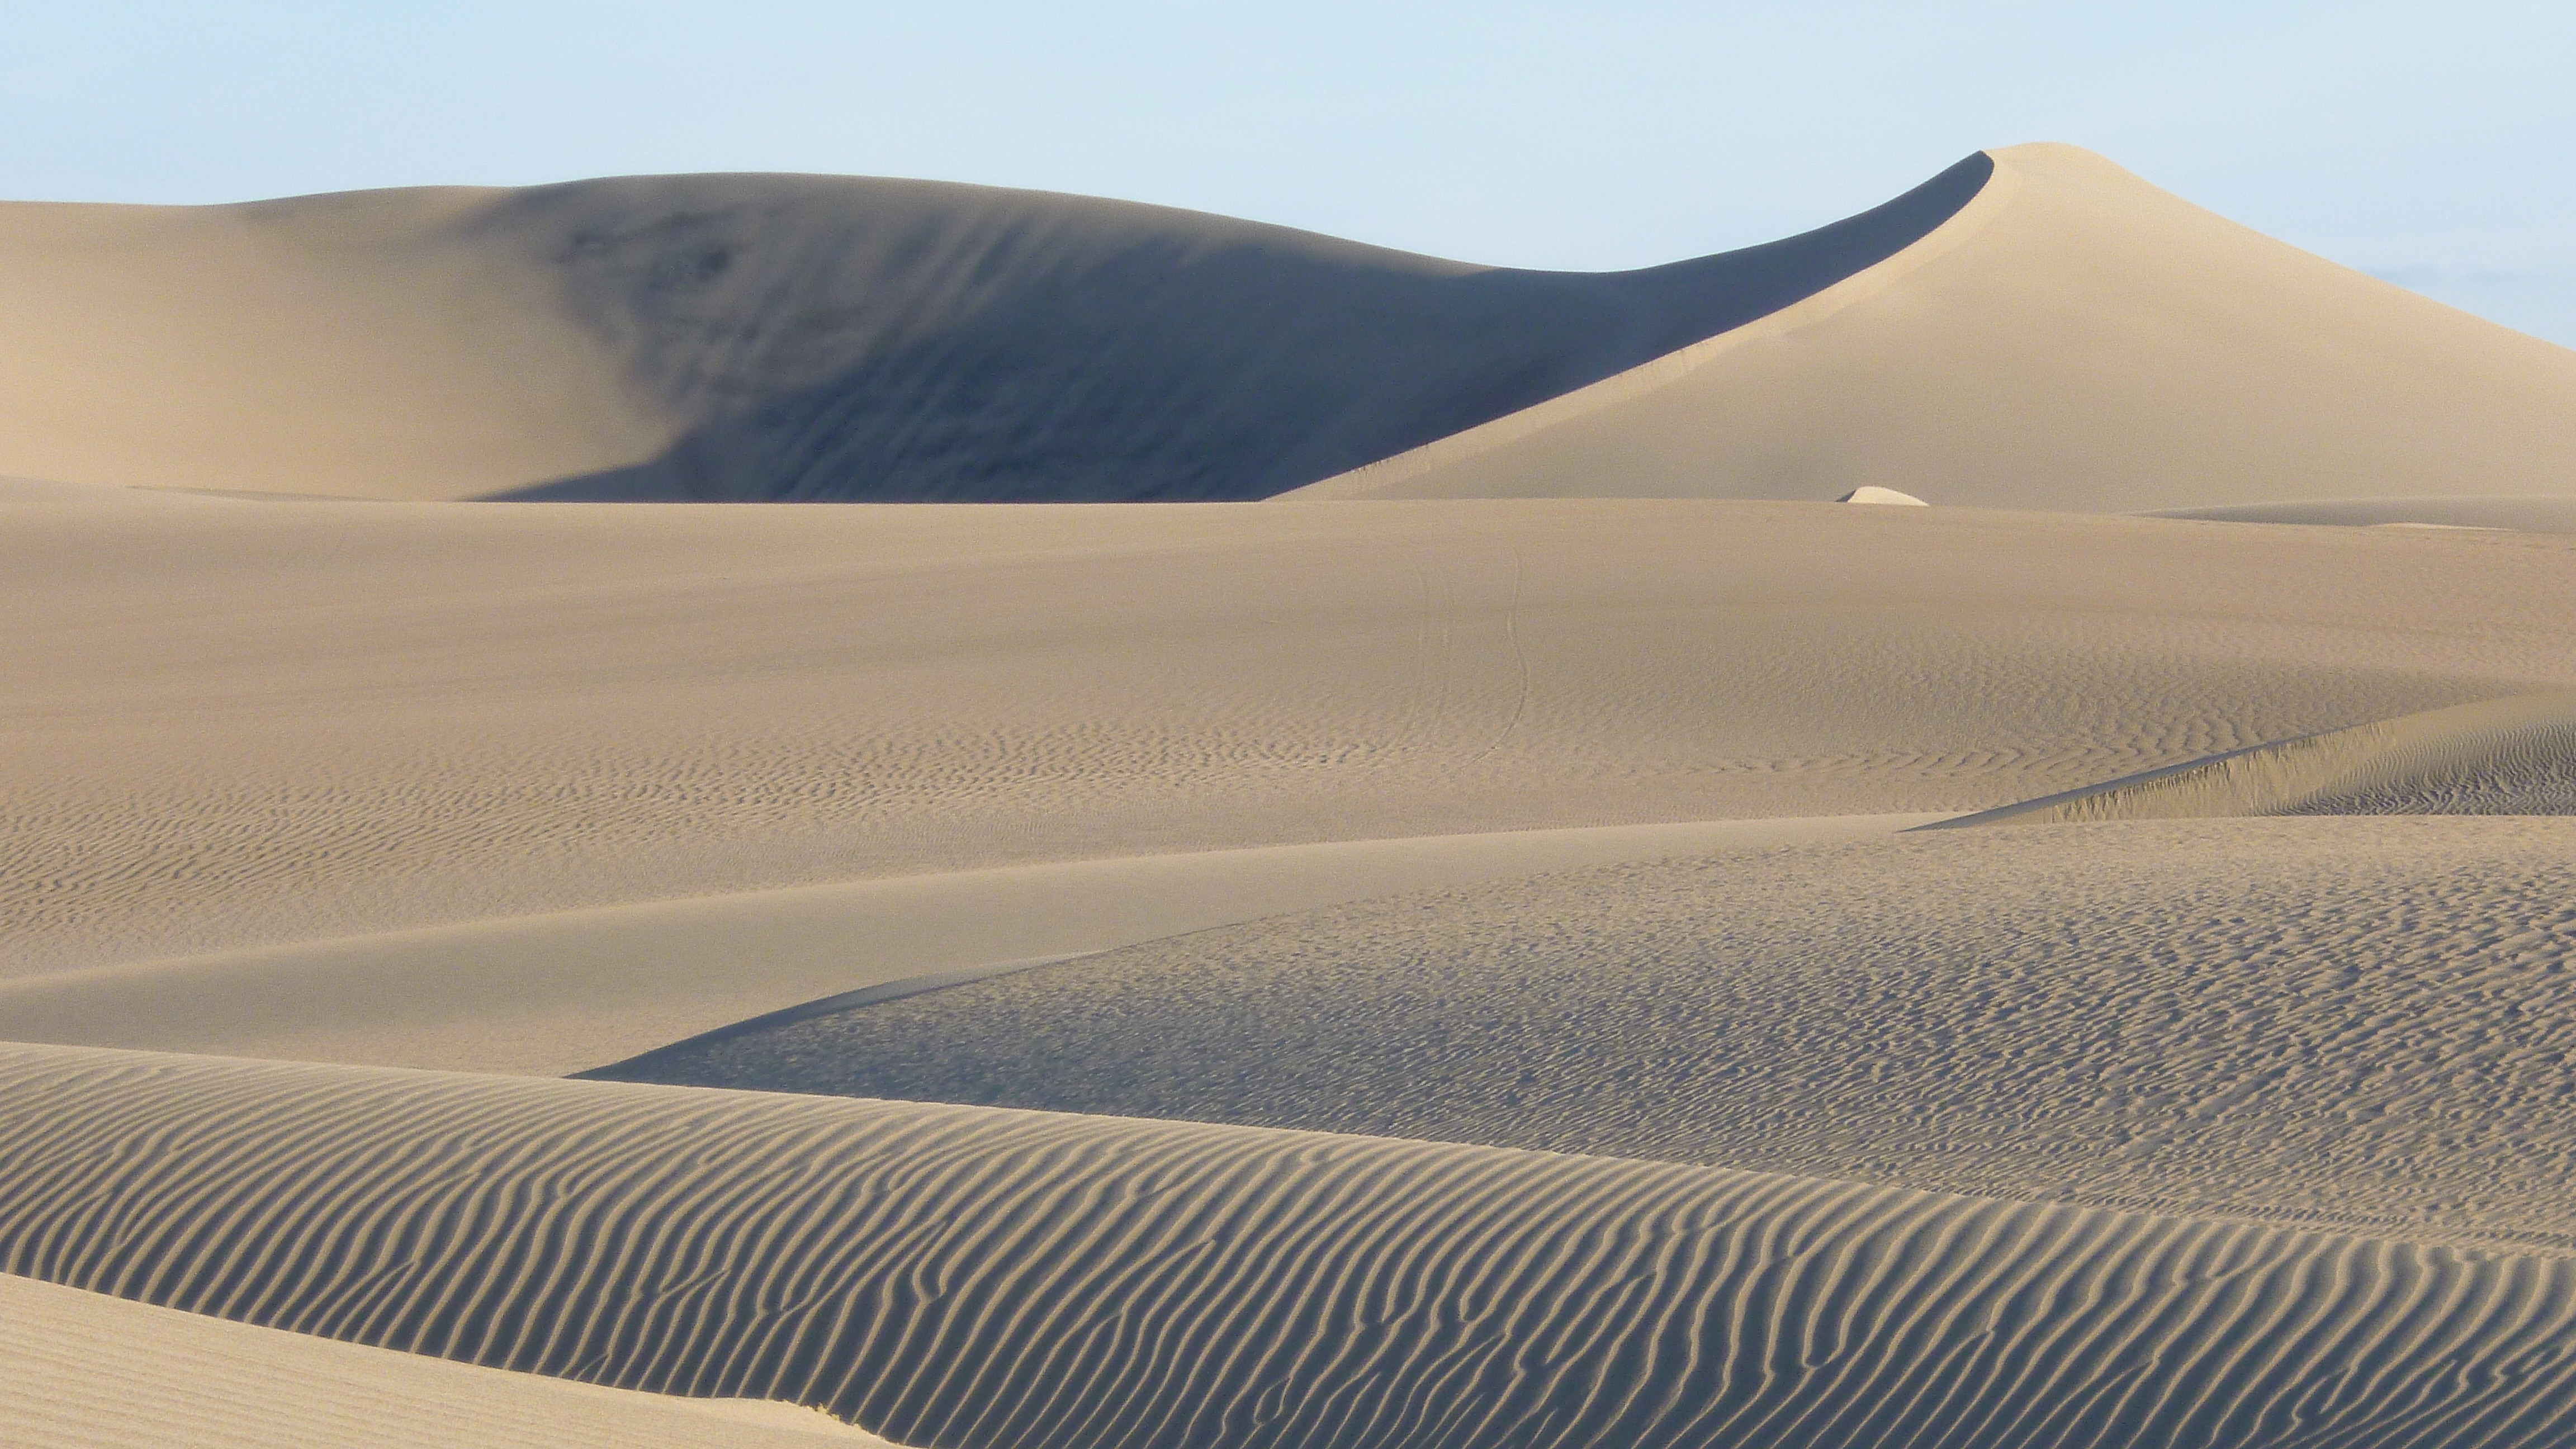
landscape, sand, hill, desert, dune, dry, material, habitat, ecosystem, sahara, landform, erg, natural environment, geographical feature, aeolian landform, singing sand